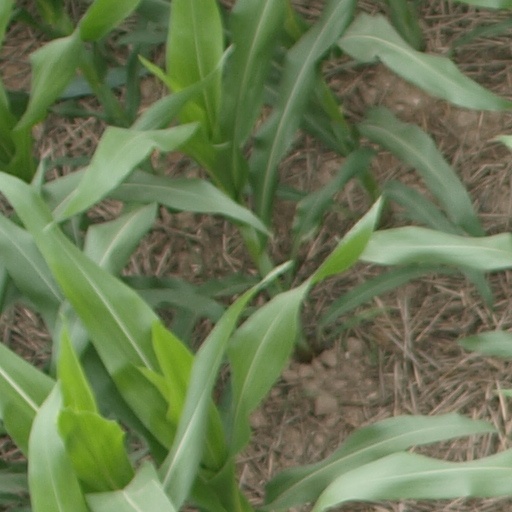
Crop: maize; corn